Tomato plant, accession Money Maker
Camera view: vertical (180 deg); turntable rotation: 30 degrees
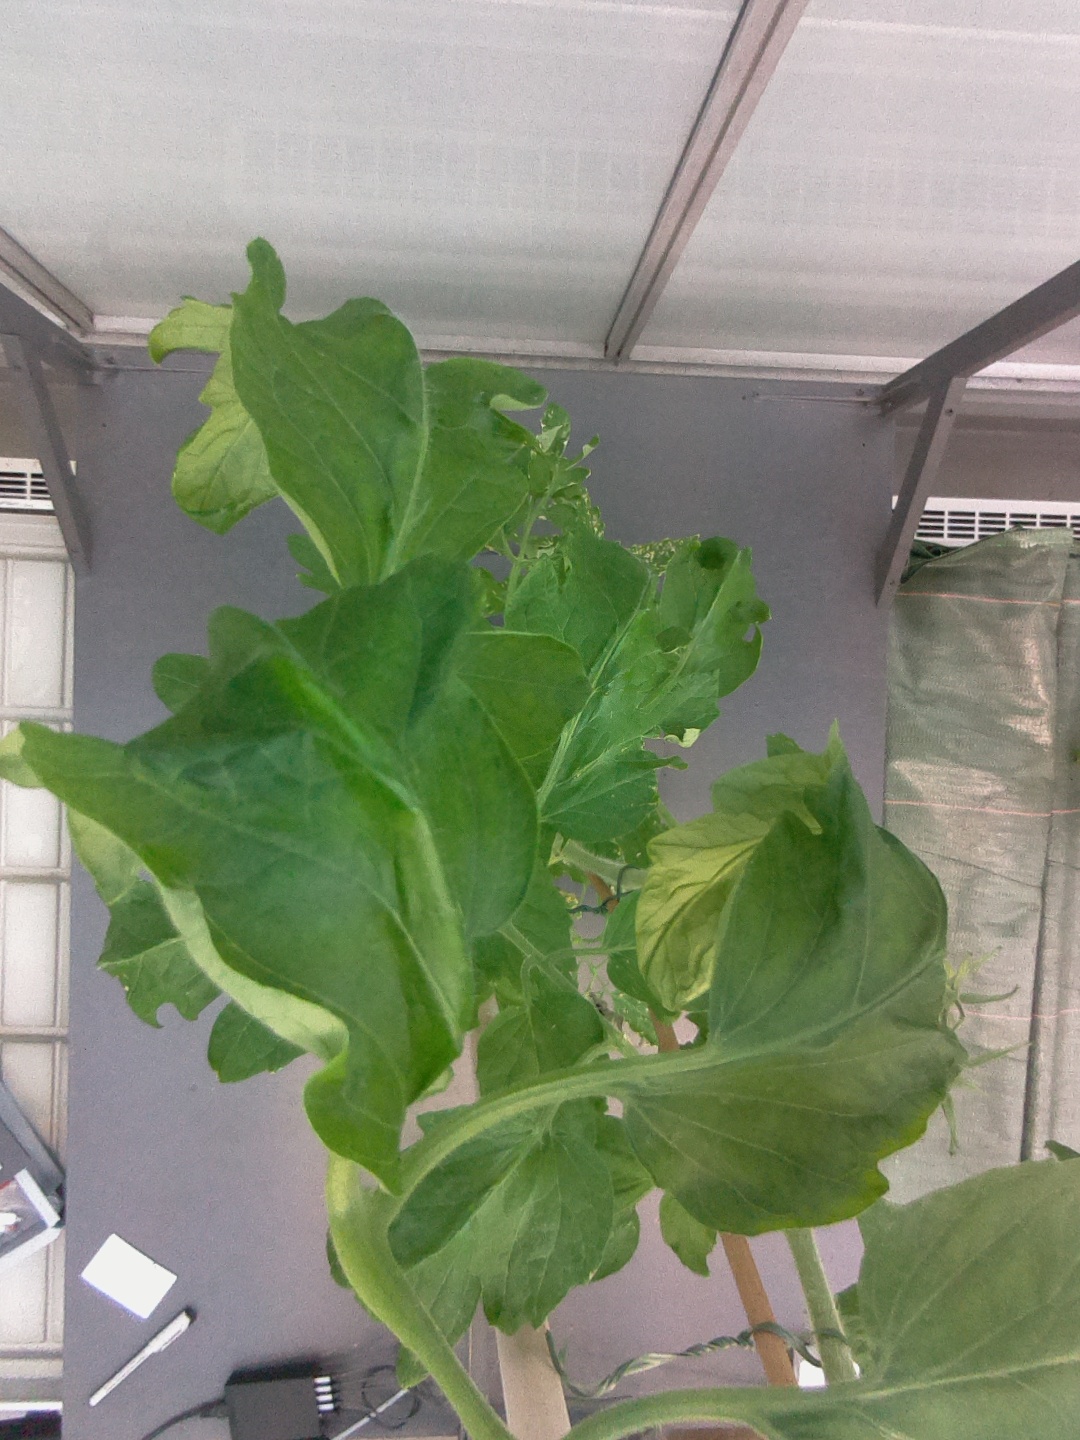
BBCH growth stage 71: 10%-20% of final fruit size